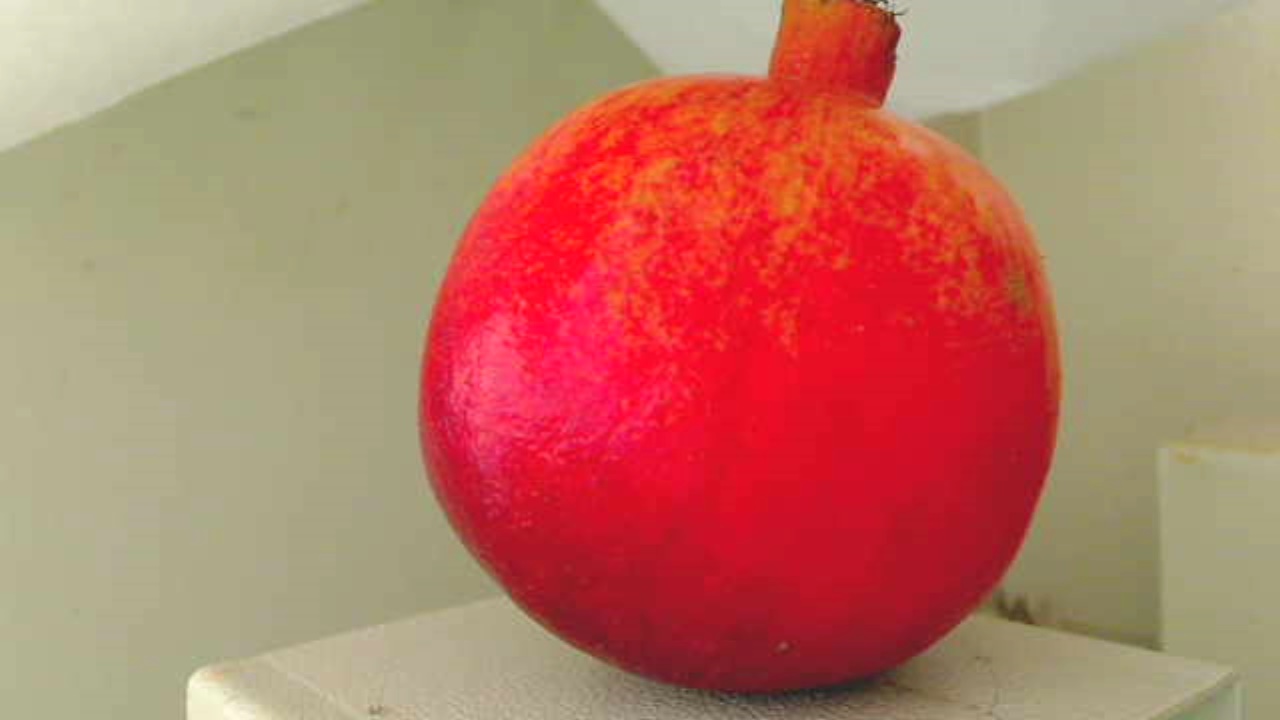
Grade: grade-2
Quality: quality-1